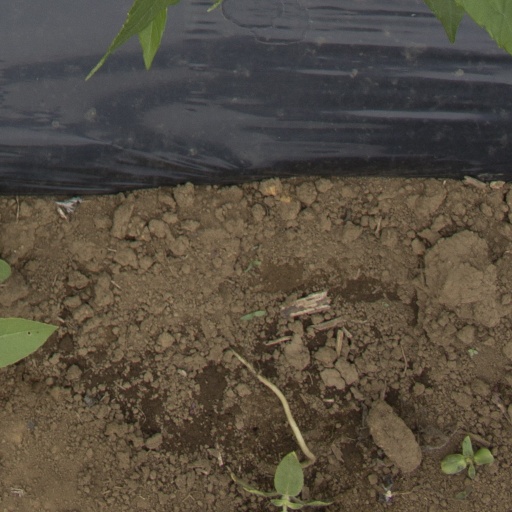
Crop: Jerusalem artichoke